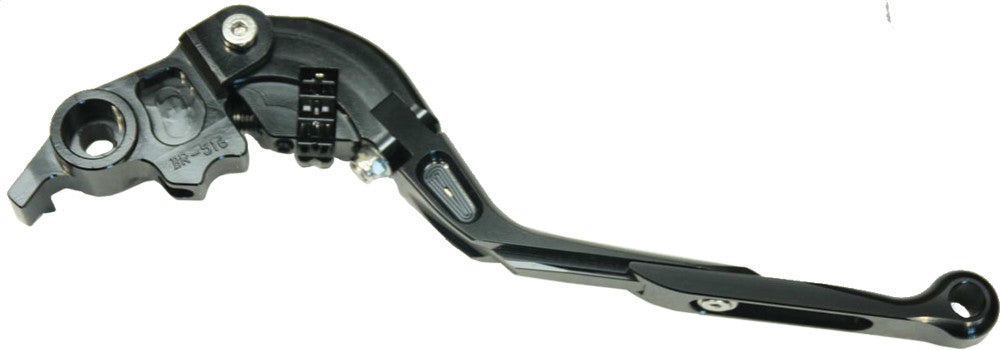
PSR Gp Brake Lever (Black) 00-01661-22
GP Brake Lever
Brand: WPS-PSR
Category: Sporting Goods > Outdoor Recreation > Cycling > Bicycle Parts > Bicycle Brake Parts > Bicycle Brake Levers